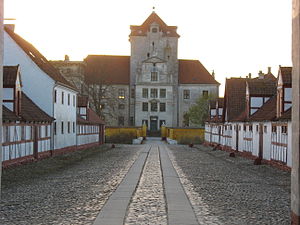
Stevns
Stevns - Den gamle gade ved Gjorslev Slot
Stevns er en halvø på Østsjælland. Den afgrænses fra selve Sjælland af Tryggevælde Å, Stevns Å og Kildeå. Hovedbyen er Store Heddinge. Ifølge traditionen er Stevns Elverkongens rige.